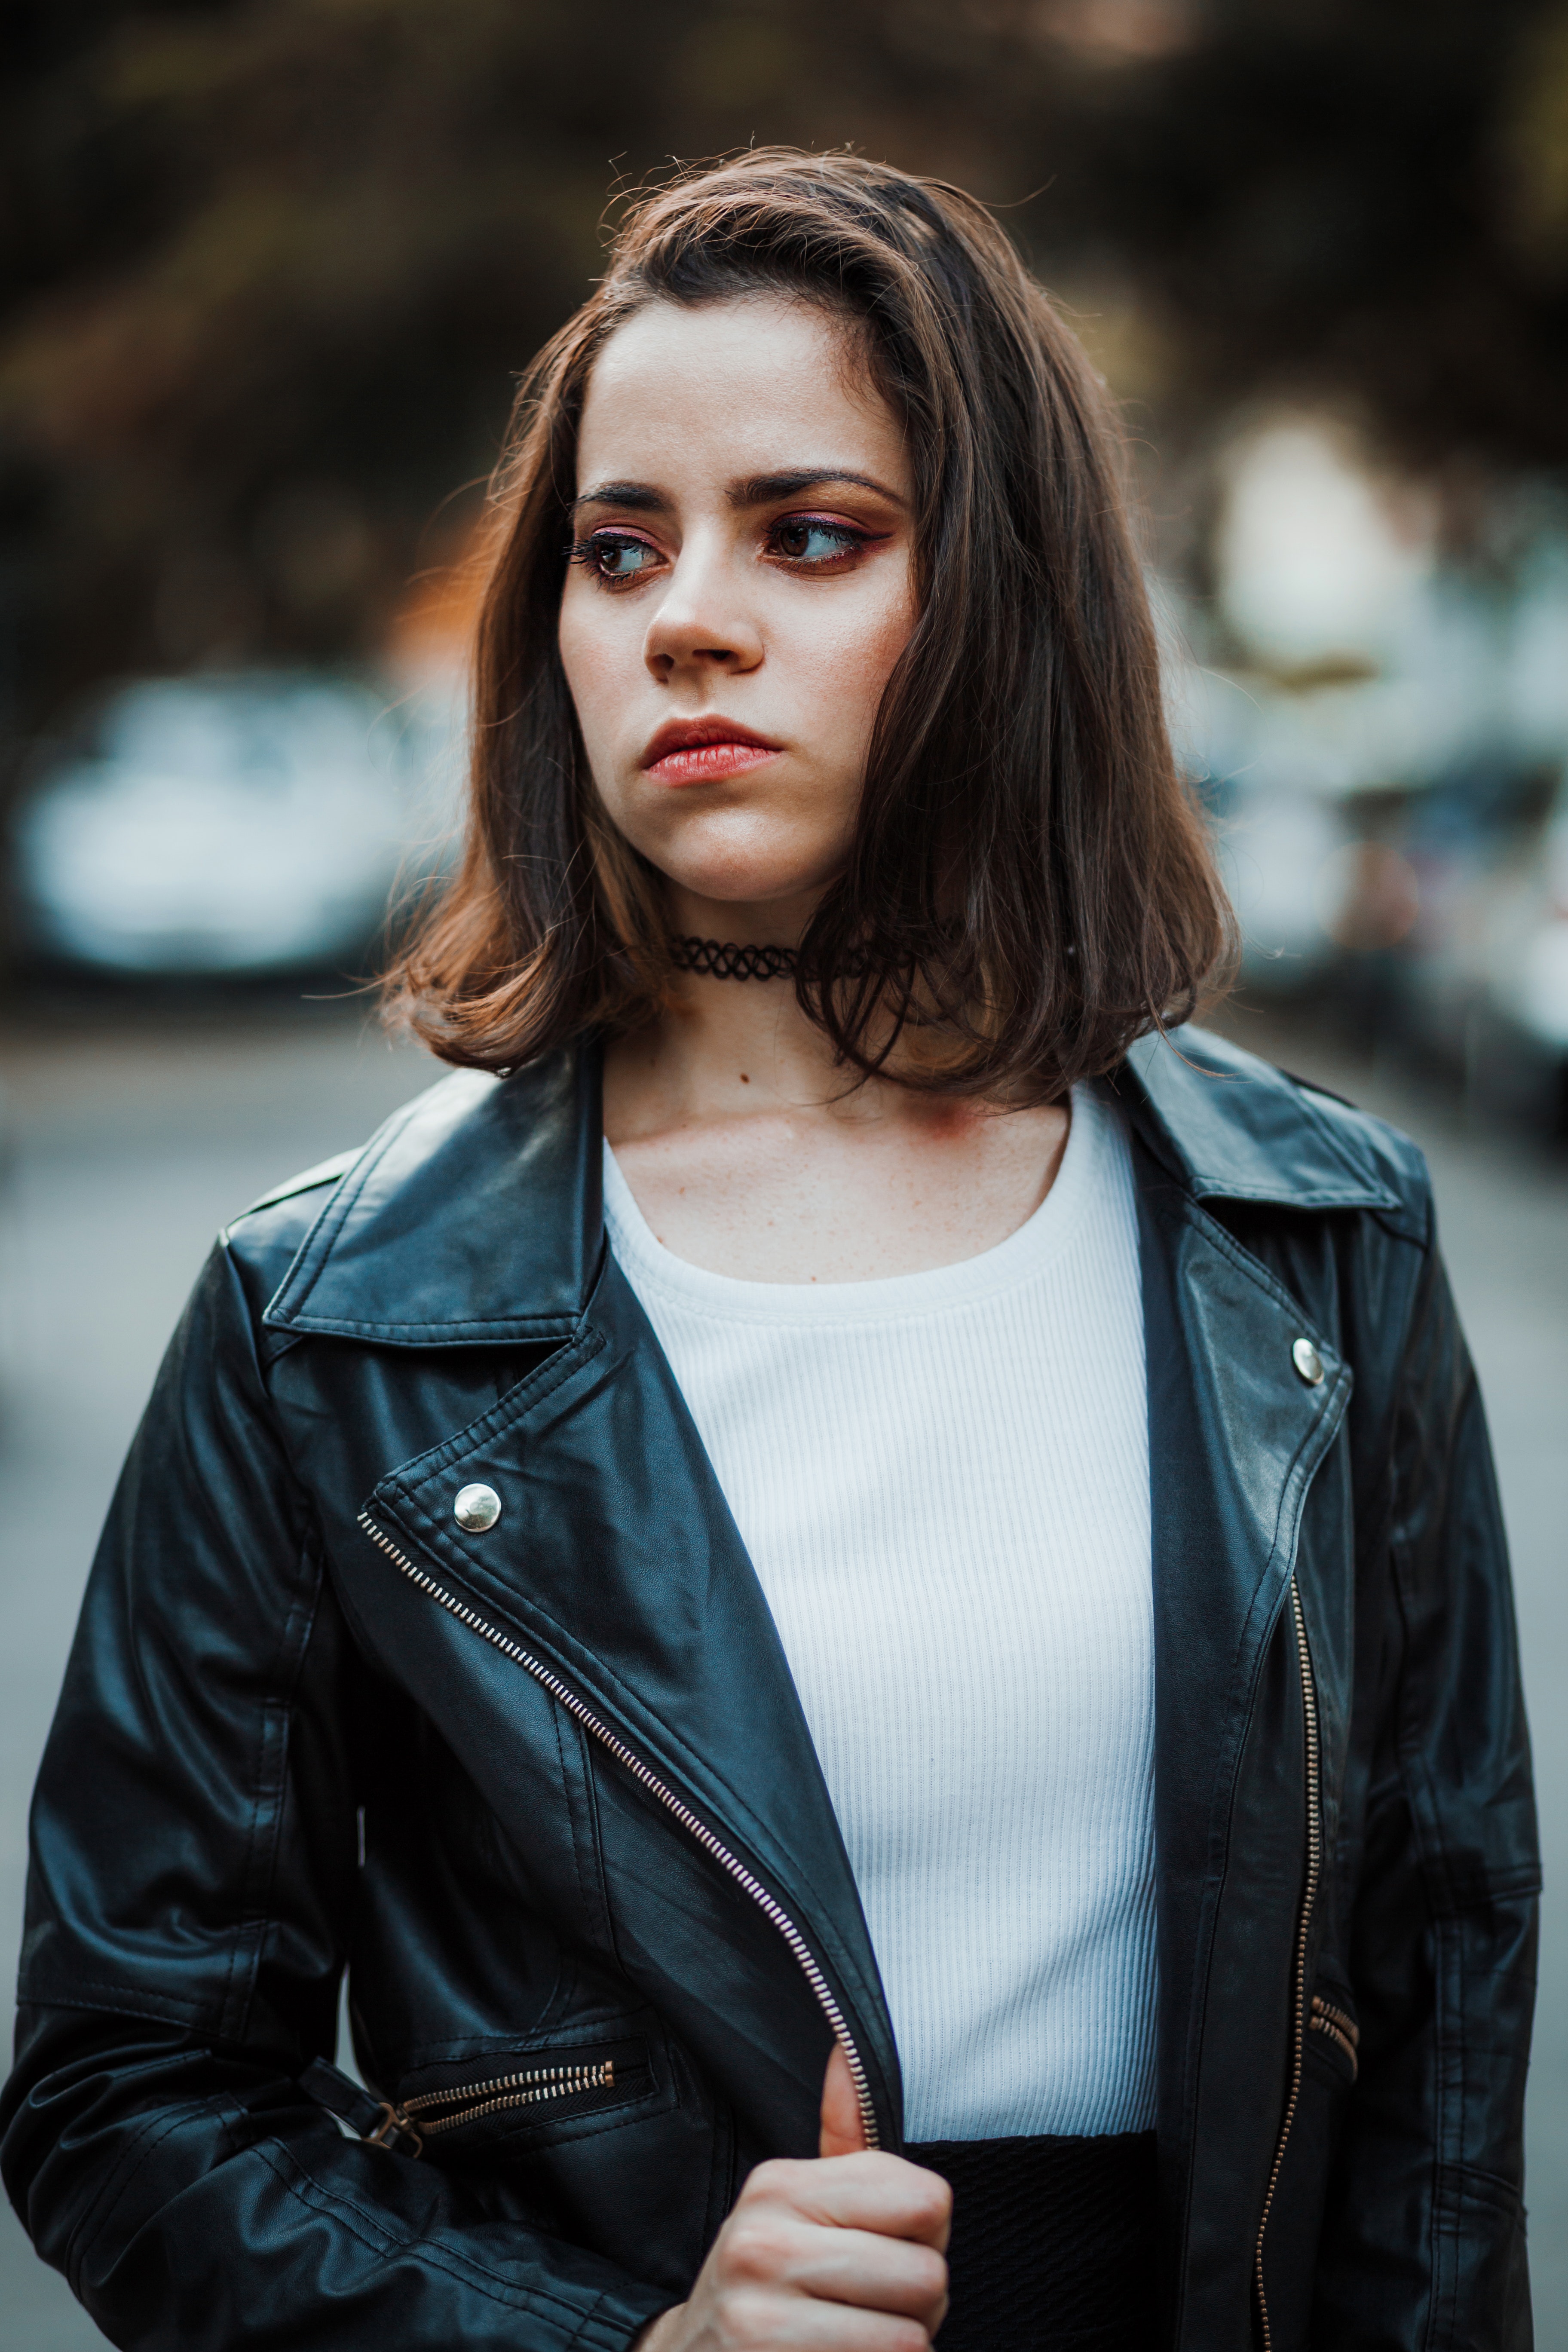
hair, face, leather, jacket, leather jacket, street fashion, clothing, beauty, fashion, hairstyle, long hair, lip, lady, textile, cool, blond, model, photography, eye, outerwear, human, brown hair, fashion model, top, jeans, photo shoot, denim, black hair, style, portrait photography, portrait